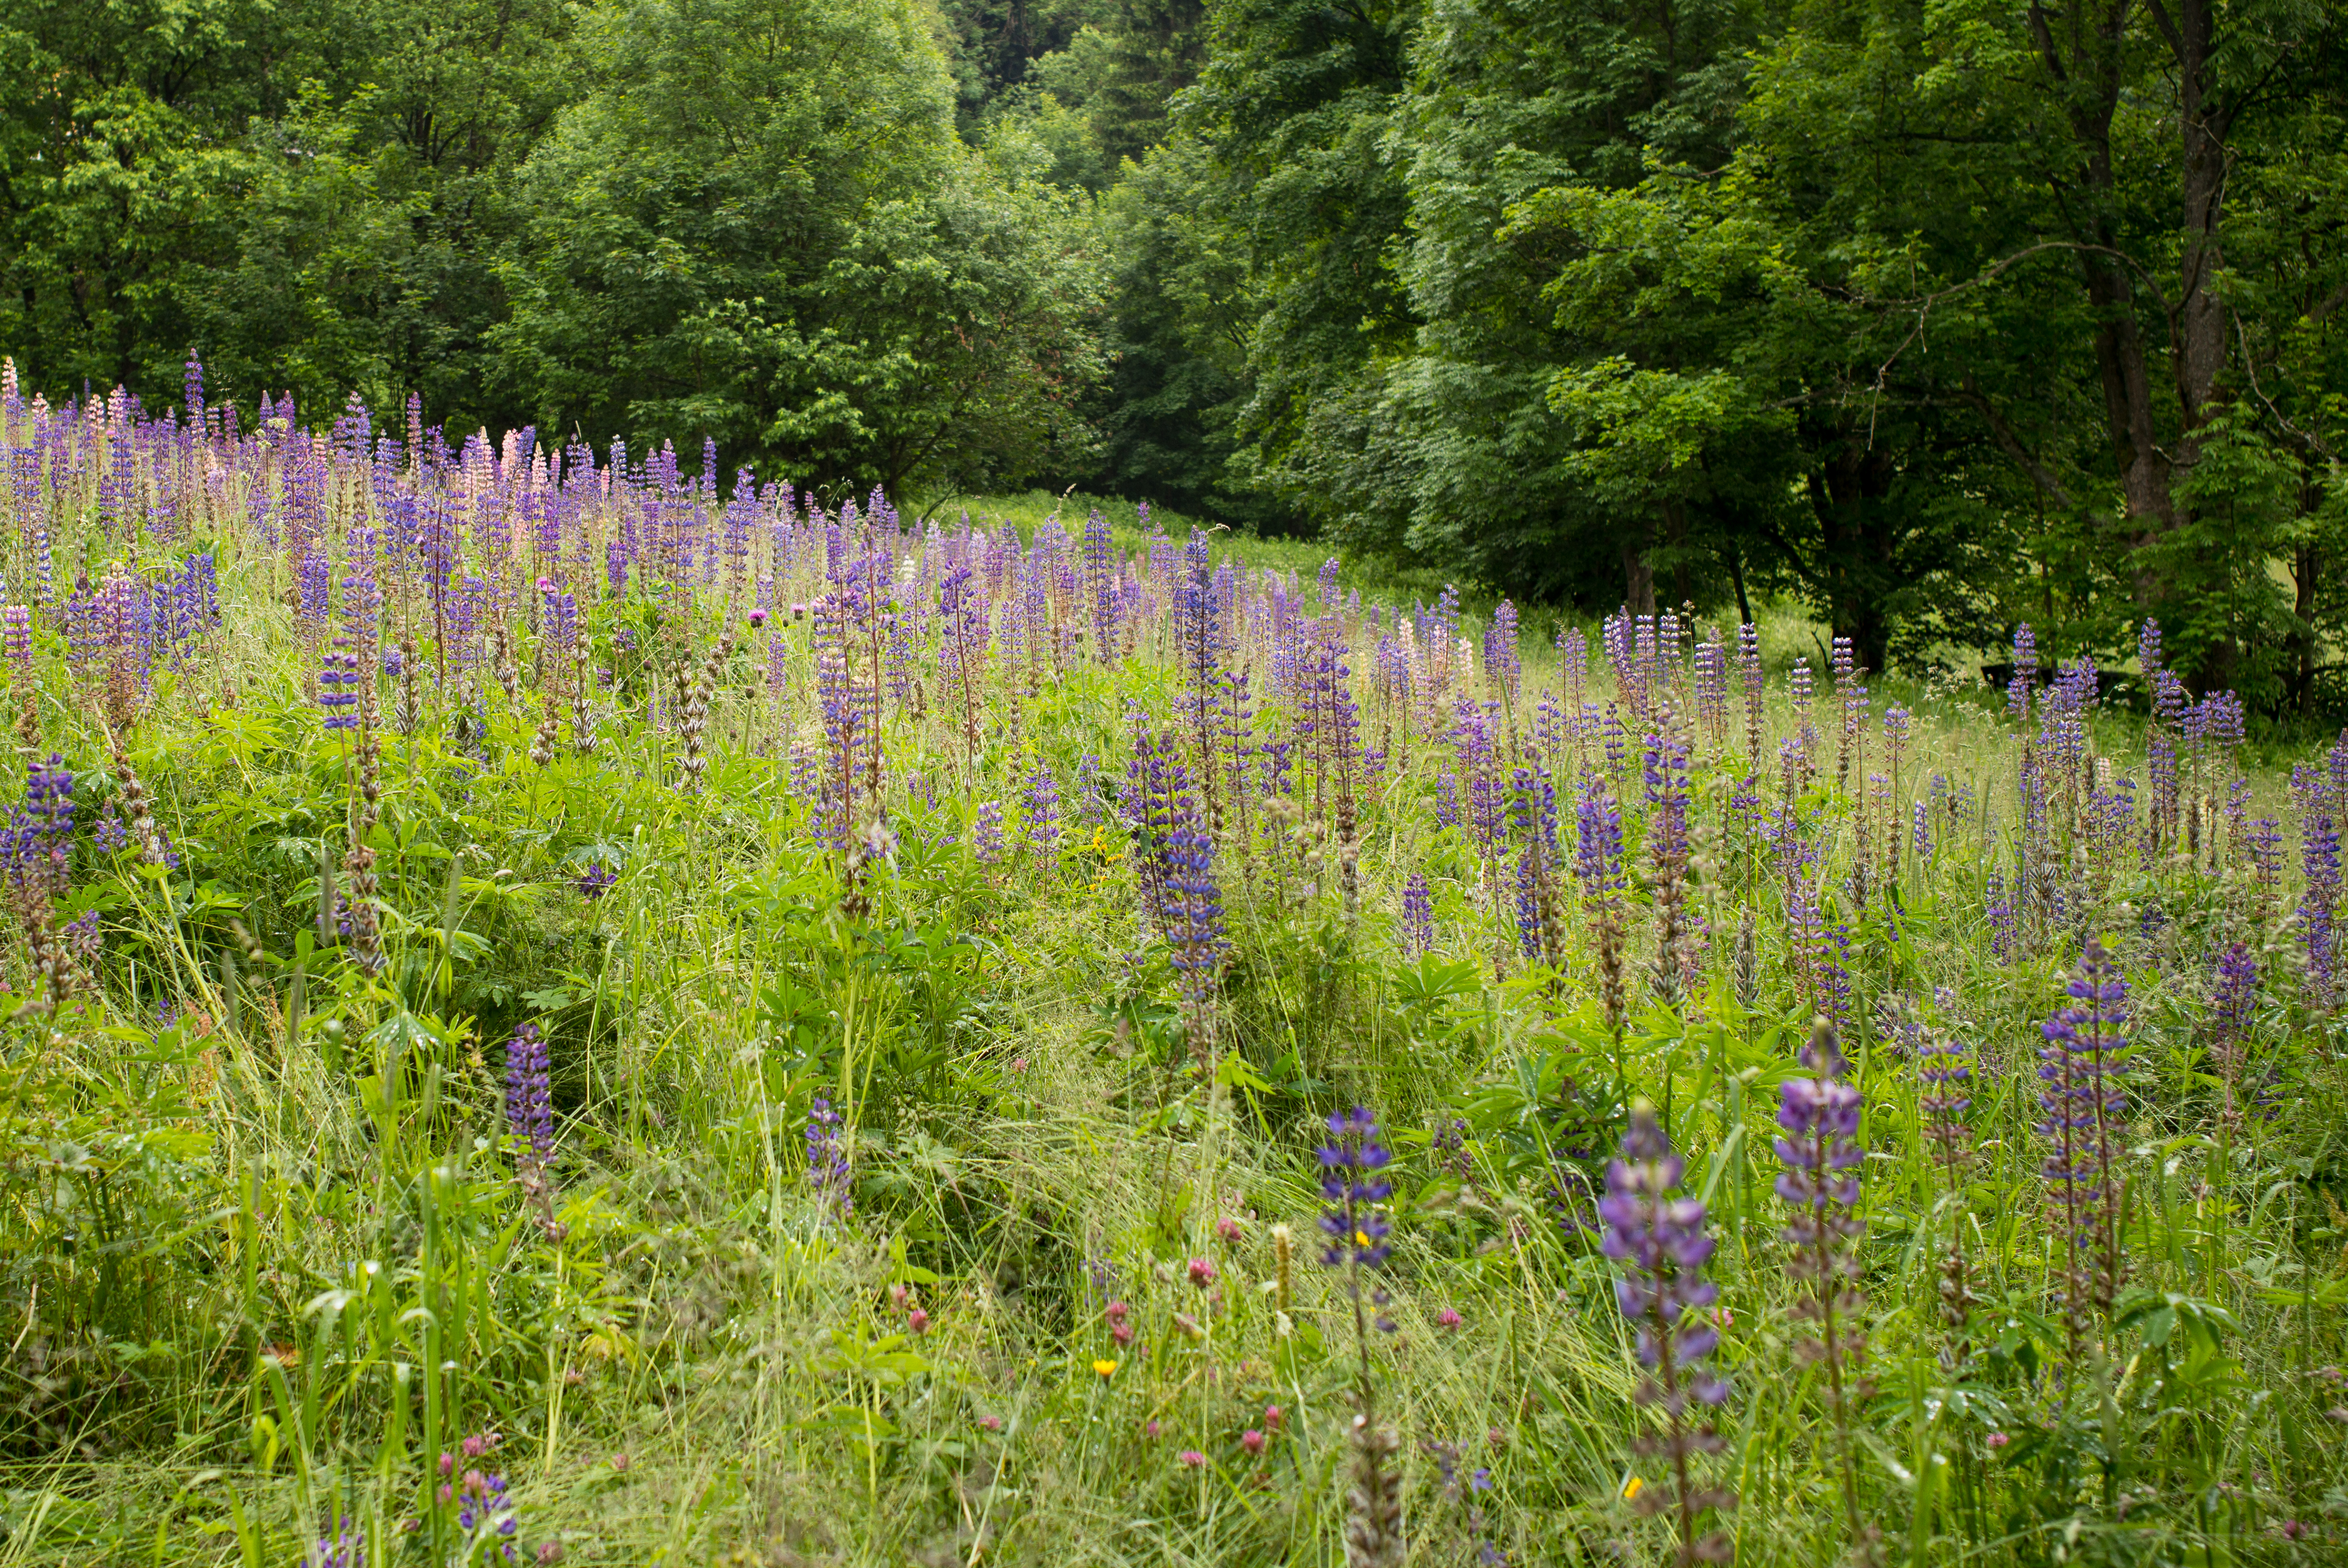
landscape, nature, forest, outdoor, plant, hiking, trail, field, meadow, prairie, flower, valley, summer, travel, environment, europe, botany, flora, lavender, wildflower, flowers, trees, hills, m, mountains, grassland, vegetation, wetland, wildflowers, bluebonnet, 28, woodland, habitat, leica, 240, czech, bohemia, cesko, summicron, krkonose, mlyn, spindleruv, priroda, vylet, active, leto, hory, riesengebirge, udoli, ecosystem, lupin, flowering plant, natural environment, grass family, land plant, english lavender